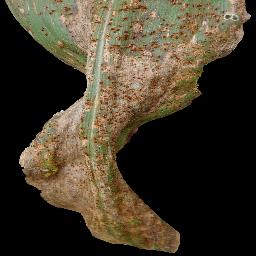
Label: Corn___Common_rust